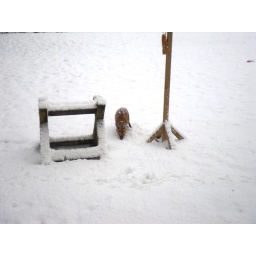
Local baby fox digs in the snow for bits of fat balls under our bird table